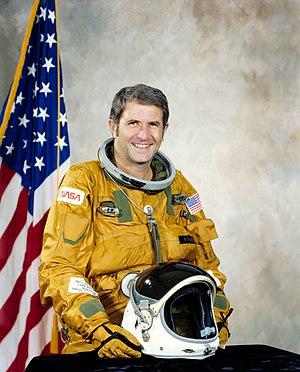
Le groupe d'astronautes 7 est le septième groupe d'astronautes de la NASA, sélectionné en août 1969, un mois après les premiers pas de l'homme sur la Lune.